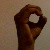
The image shows a hand gesture representing the letter 'O' in Indian Sign Language.